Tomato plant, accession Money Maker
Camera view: tilt-top (135 deg); turntable rotation: 0 degrees
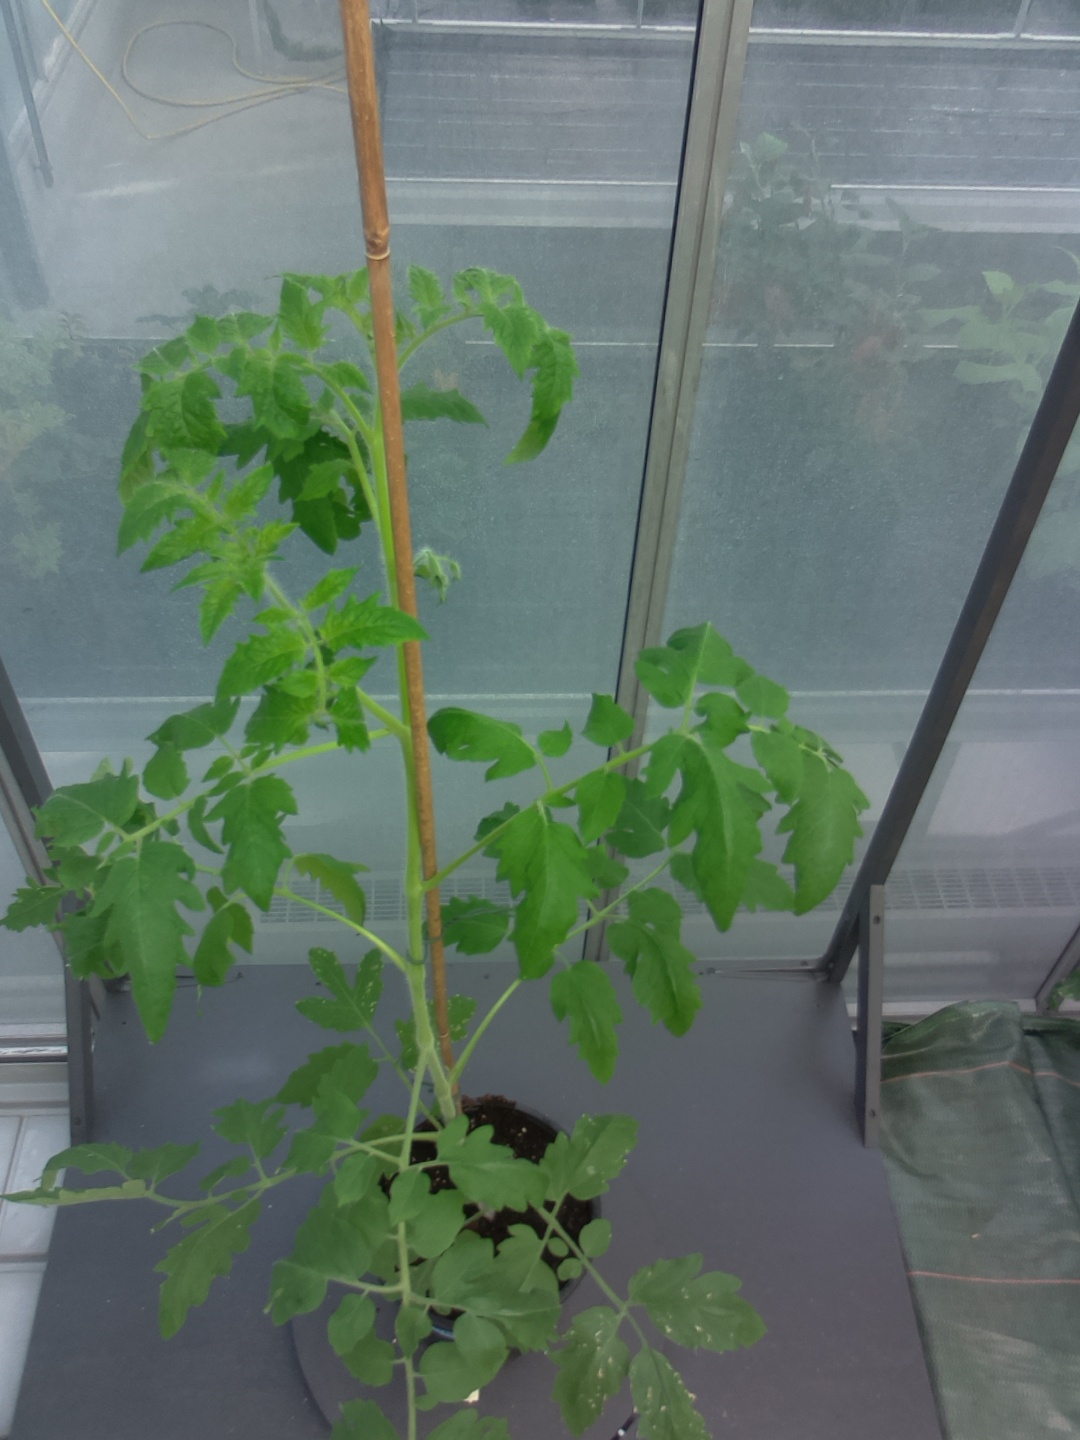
BBCH growth stage 60: First flowers open